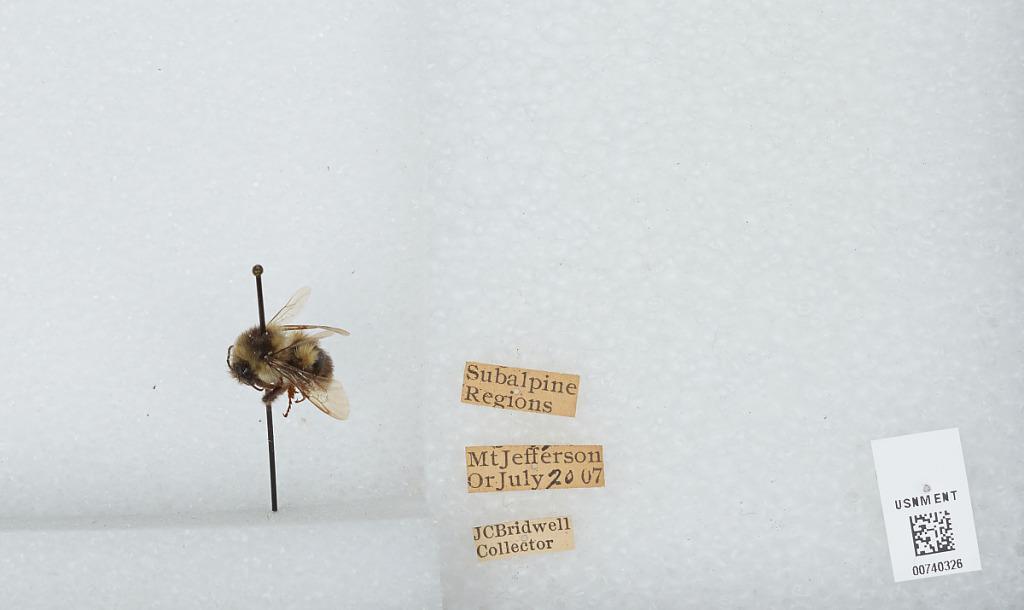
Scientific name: Bombus (Pyrobombus) bifarius Cresson
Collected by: J. Bridwell
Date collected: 1907-7-20
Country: United States
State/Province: Oregon
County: Linn
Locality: Subalpine Regions, Mount Jefferson
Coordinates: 44.6742, -121.799